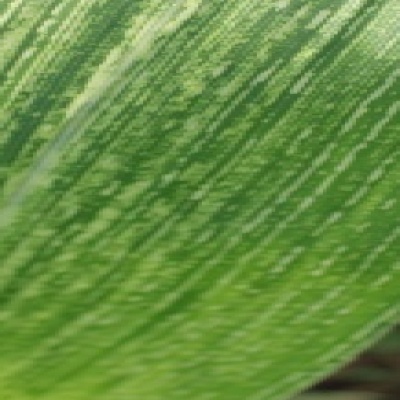
Label: Corn_(Maize)___Maize_Streak_Virus